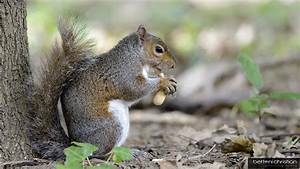
Label: squirrel